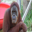
Label: chimpanzee